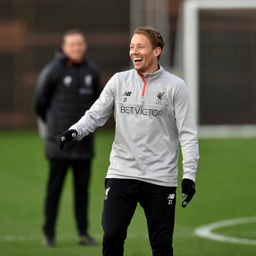
football player during a training session .